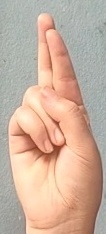
ASL sign: R